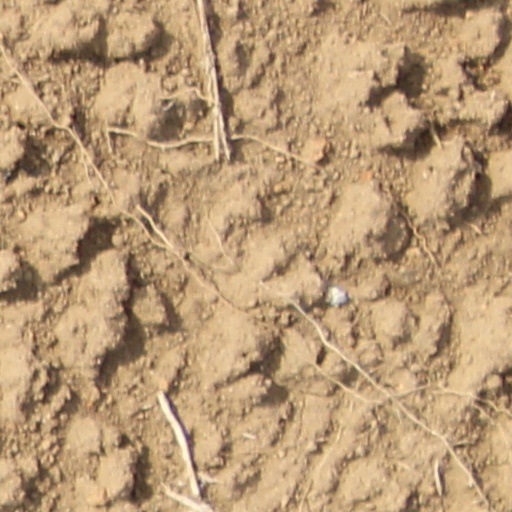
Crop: wheat